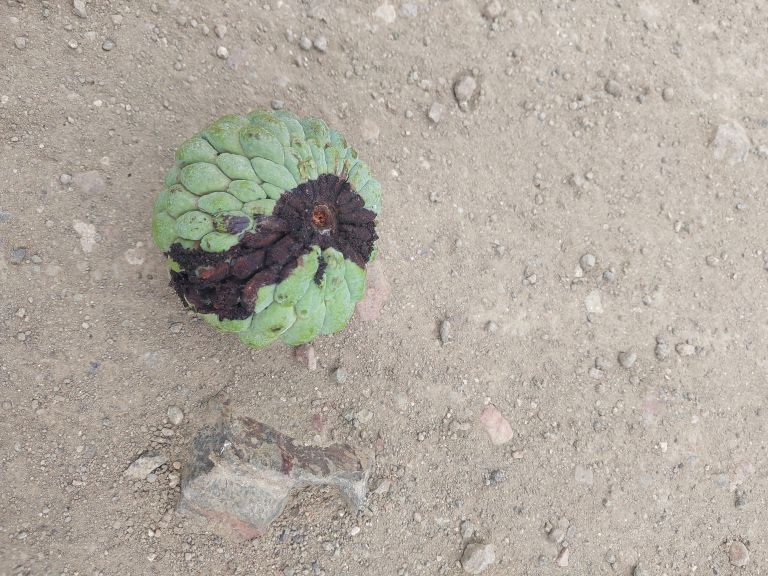
Disease label: Diplodia Rot